Headless Pyramid

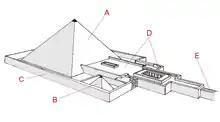
3D model of a pyramid complex

Old Kingdom mortuary complexes typically consist of five main components: (1) a valley temple; (2) a causeway; (3) a mortuary temple; (4) a cult pyramid; and (5) the main pyramid. The 'Headless Pyramid' has an identifiable main pyramid with substructure and a mortuary temple. There are scant remains of a presumed cult pyramid and causeway, but no trace of a valley temple. The complex is overall in very poor condition.